Chouteau Springs, Missouri

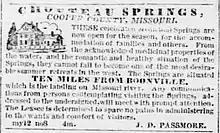
1855 Advertisement touting the medicinal benefits of Chouteau Springs water {from the "Boonville Weekly Observer", July 7, p. 1}

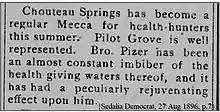
Source: Sedalia (Missouri) Democrat, 27 Aug 1896, p. 7

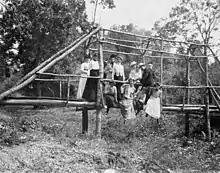
Wooden Log Bridge at Chouteau Springs circa 1900 {From the Charles van Ravenswaay Photograph Collection, State Historical Society of Missouri}

On October 12, 1864, 10p.m., Major General Sterling Price marched his Confederate troops from Boonville to Chouteau Springs, a distance of about 11 miles, where they camped briefly on their way to eventually being routed in Westport (Kansas City) by the Union forces and driven into Kansas. Local resident Maria Eva (Martin) Day recalled that when she was about 16 years old and the Confederate soldiers of Generals Price and Shelby were camped out in Chouteau Springs: "One time I remember well the bushwackers and guerillas took everything we had, even the sauerkraut, and carried it away in their handkerchiefs and in paper. At those times, young girls would not dare to walk anywhere by themselves, and we used to ride horseback, and when we passed the camps we would ride as hard as we could and sing 'Way Down In Dixie.' The bushwackers and guerillas killed and took away much of the farmers' food, livestock, and poultry."